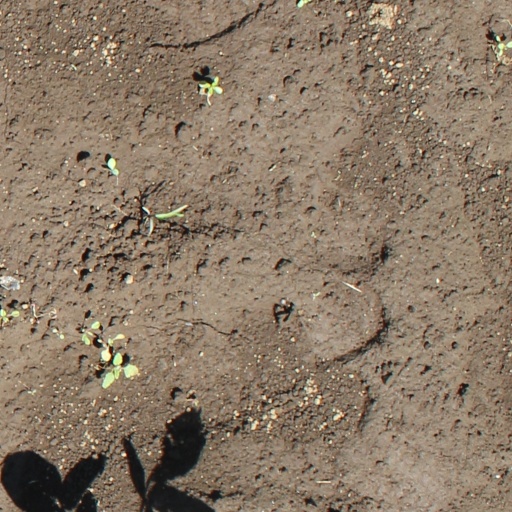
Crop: soybean